Ryo Shuhama

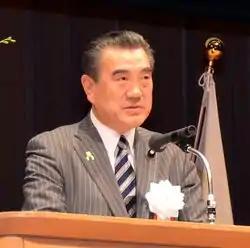
Shuhama in 2011

is a Japanese politician of the Democratic Party of Japan, a member of the House of Councillors in the Diet (national legislature).